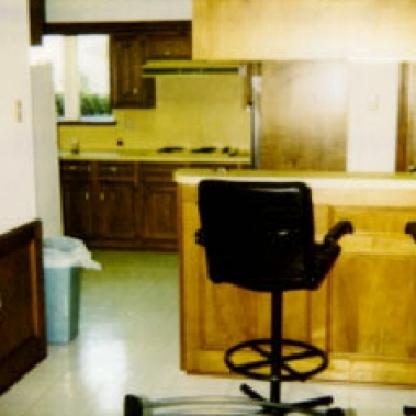
Scene: Indoor